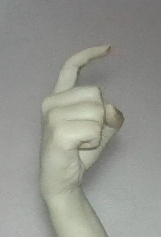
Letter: ra